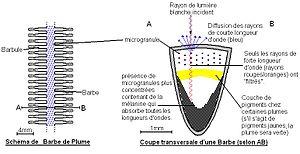
La plume, élément caractéristique de la classe des oiseaux, est une production tégumentaire complexe constituée de β-kératine. Comme les poils, les écailles, les ongles, les griffes ou les sabots, les plumes sont des phanères.
La diffusion de Rayleigh est un mode de diffusion des ondes, par exemple électromagnétiques ou sonores, dont la longueur d'onde est beaucoup plus grande que la taille des particules diffusantes. On parle de diffusion élastique, car cela se fait sans variation d'énergie, autrement dit l'onde conserve la même longueur d'onde.